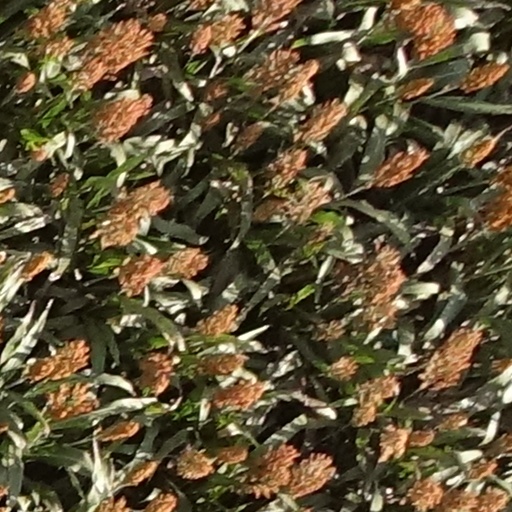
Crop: sorghum